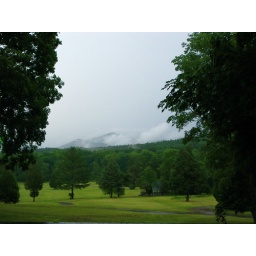
The mountains were completely obscured by clouds at one point.